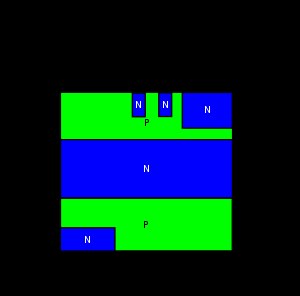
Triac
Triac halvleder konstruktion.
Triac er et genereliseret varenavn for en elektronisk komponent som kan lede strøm i begge retninger når den er blevet trigget og kaldes formelt en bidirektional triode tyristor eller bilateral triode tyristor.